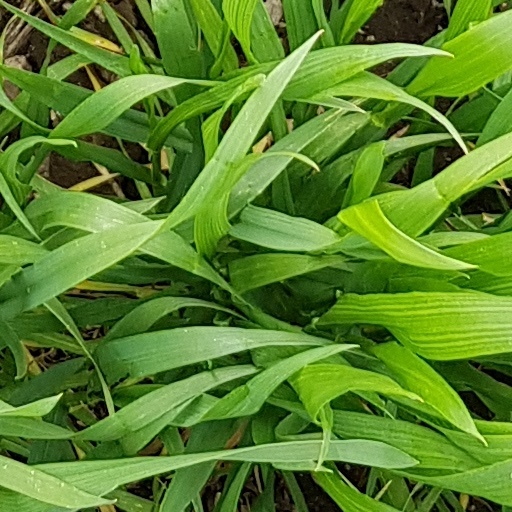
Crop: wheat